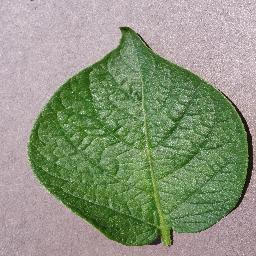
Label: Potato___healthy